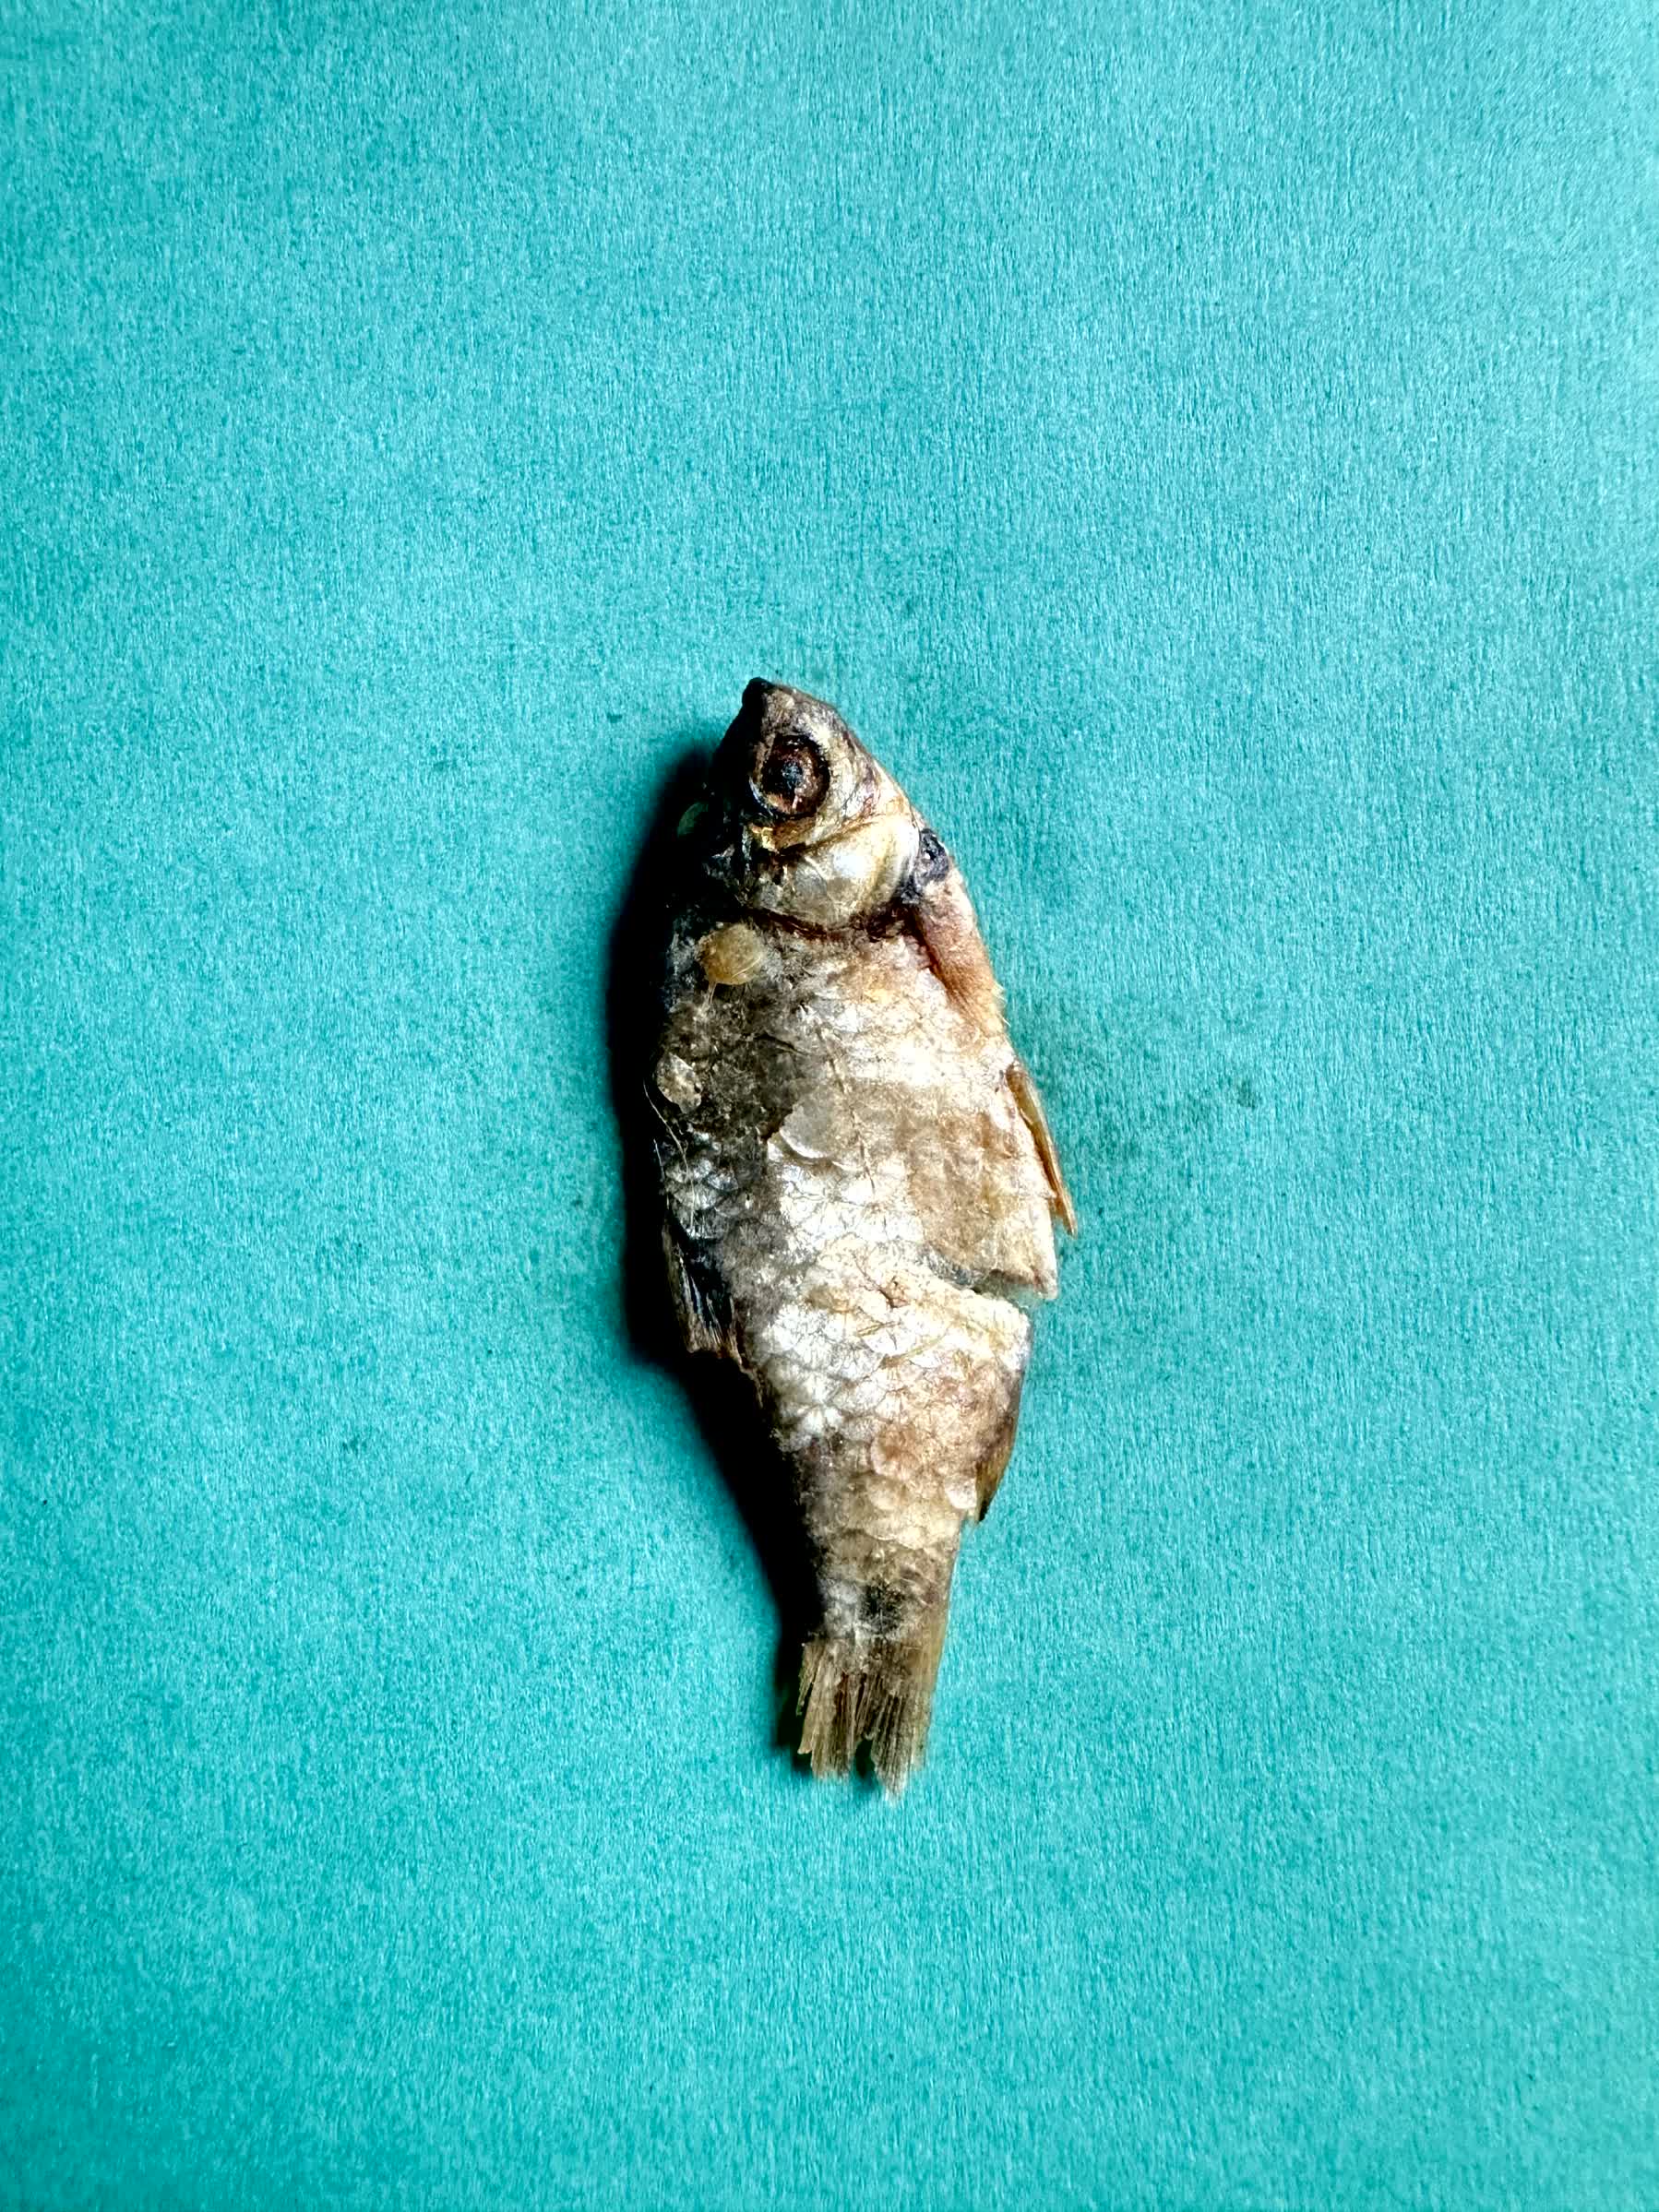
Species: puti chepa